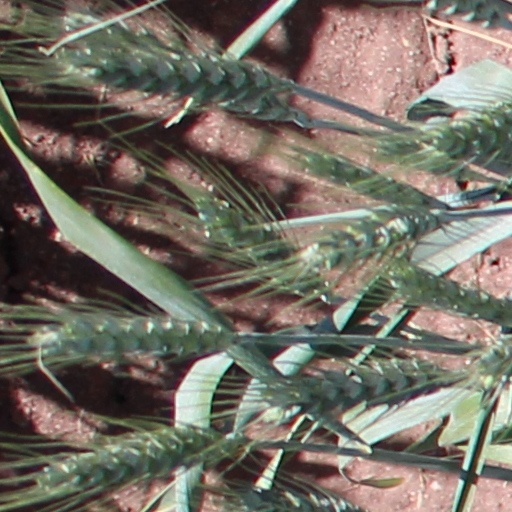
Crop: wheat